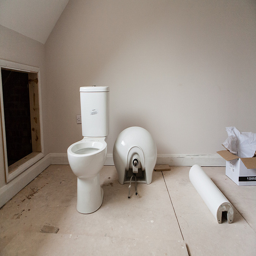
A room with a toilet and construction supplies.
The toilet is being installed during the construction of a bathroom.
A room with a toilet and a sink on the floor
a bathroom with a toilet and square hole in the wall a d a pipe on the ground
A bathroom with white toilet and sink installations.